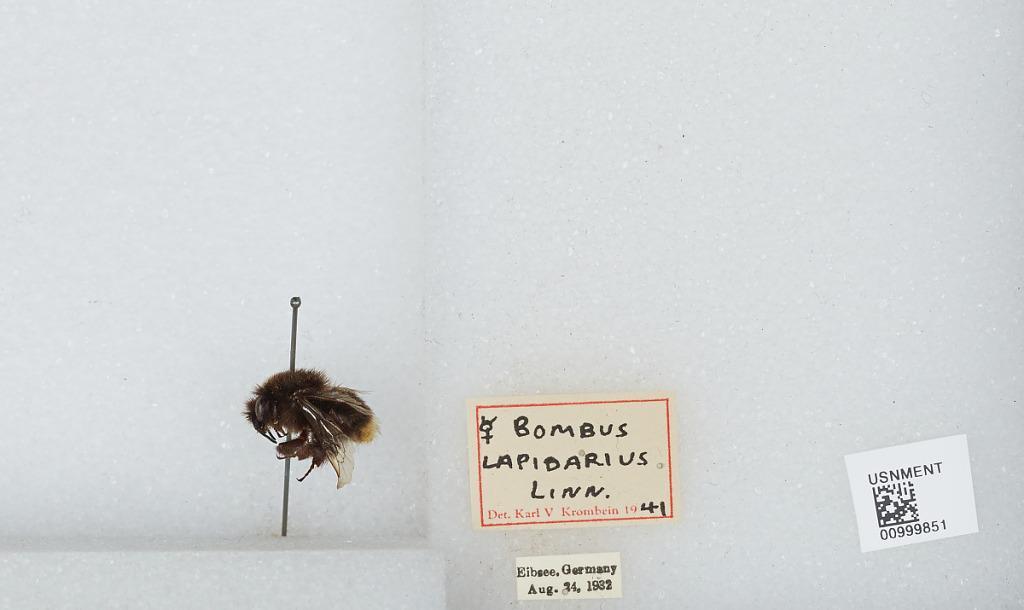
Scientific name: Bombus (Melanobombus) lapidarius lapidarius (Linnaeus)
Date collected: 1932-8-24
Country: Germany
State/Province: Bavaria
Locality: Eibsee
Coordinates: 47.4562, 10.9729
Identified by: Krombein, Karl V.